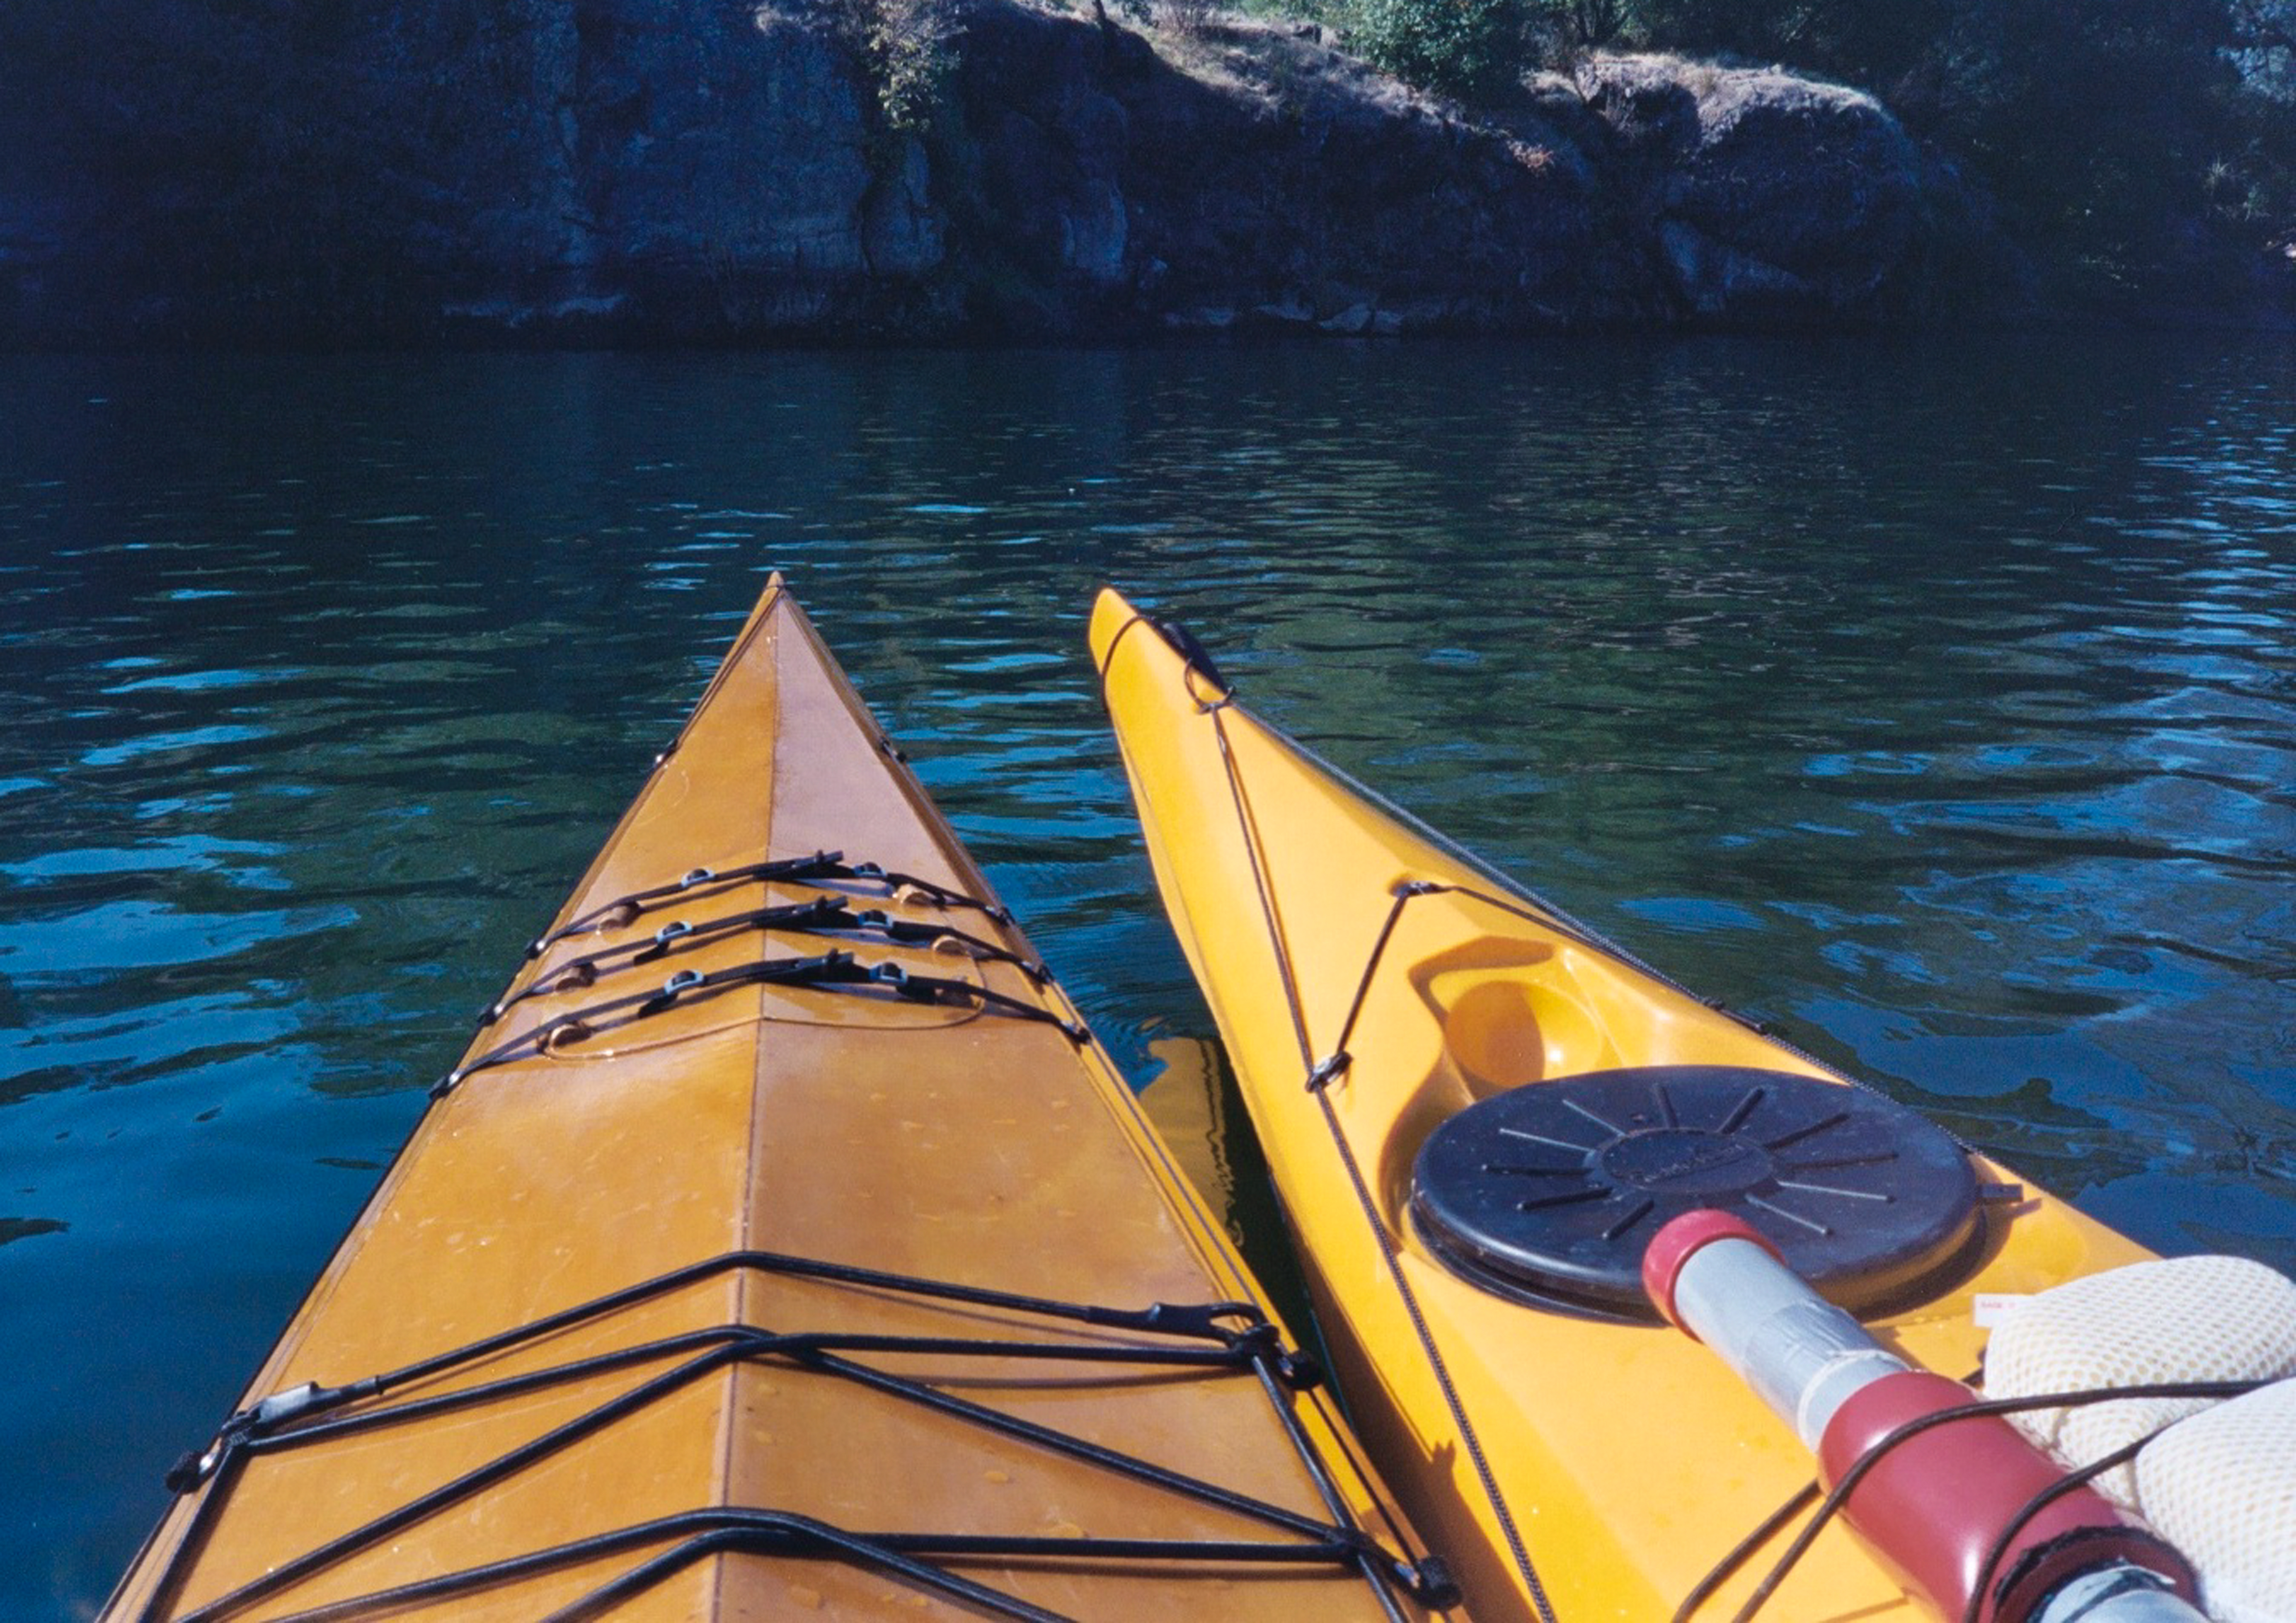
sea, boat, film, canoe, paddle, vehicle, kayak, sports equipment, boating, kodak, kayaking, watercraft, portra400, americanriver, sacramento, lakenatoma, sea kayak, watercraft rowing